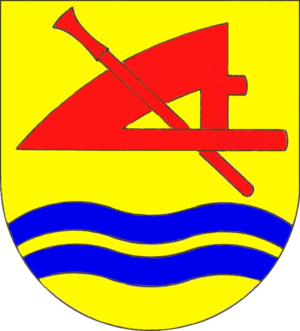
Mildsted
Coat of arms of Mildsted
Mildsted er en landsby og kommune beliggende syd for købstaden Husum i det sydvestlige Sydslesvig. Administrativt hører kommunen under Nordfrislands kreds i den tyske delstat Slesvig-Holsten. Kommunen samarbejder på administrativt plan med andre kommuner i Nordsø-Trene kommunefællesskab. Til kommunen hører landsbyen Rosendal eller Hundeshale med Højbro. Landsbyen er sogneby i Mildsted Sogn. Sognet lå i Sønder Gøs Herred, da området tilhørte Danmark.